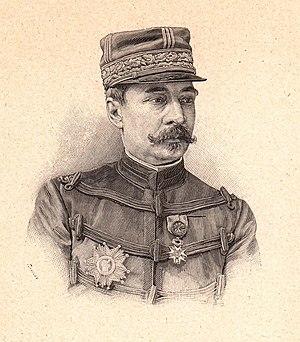
Alfred Amédée Dodds, né à Saint-Louis du Sénégal le 6 février 1842 et mort à Paris le 17 juillet 1922, est un général français, métis par ses deux parents.